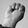
ASL letter: M